Nicky Hopkins

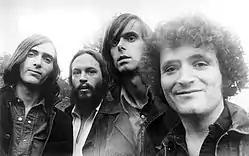
Quicksilver Messenger Service in January 1970, with Hopkins second from right

In 1969, Hopkins was a member of the short-lived Sweet Thursday, a quintet comprising Hopkins, Alun Davies (who worked with Cat Stevens), Jon Mark, Harvey Burns and Brian Odgers. The band completed their eponymous debut album; however, their American record label, Tetragrammaton Records, abruptly declared bankruptcy (supposedly the same day the album was released) with promotion and a possible tour never happening.